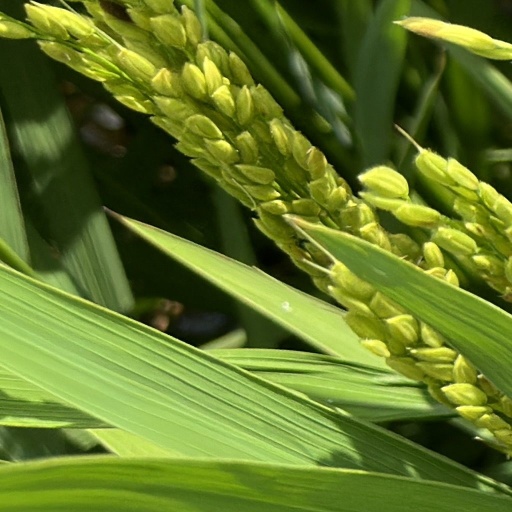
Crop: rice